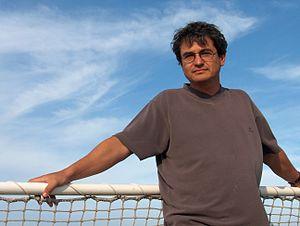
Carlo Rovelli. Italiano: Il fisico italiano Carlo Rovelli.
Carlo Rovelli est un physicien théoricien et philosophe des sciences italien. Il est l'un des fondateurs de la gravité quantique à boucles.